Douchy-Montcorbon

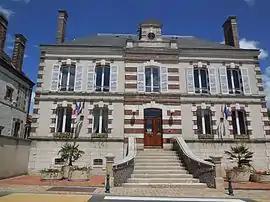
The town hall of Douchy-Montcorbon

Douchy-Montcorbon is a commune in the Loiret department of central France. The municipality was established on 1 January 2016 by merger of the former communes of Douchy and Montcorbon.